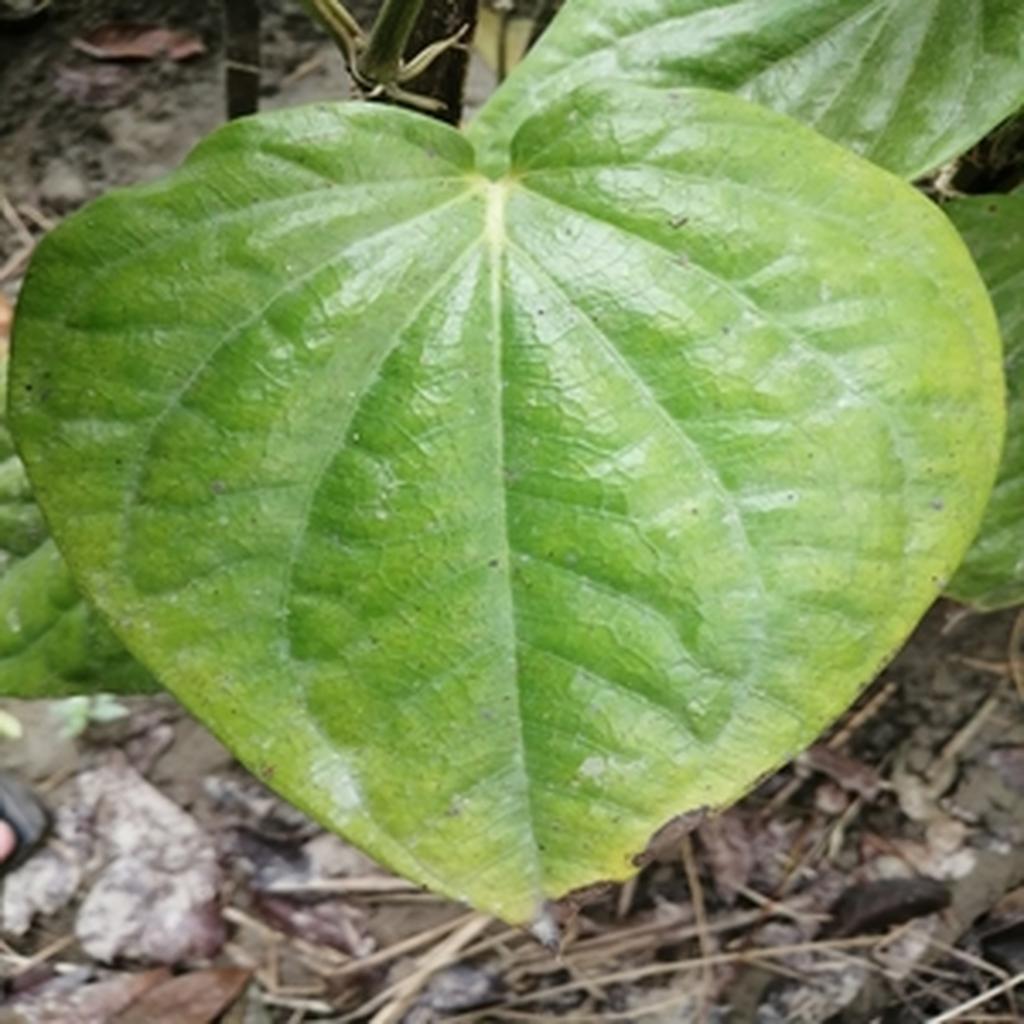
Label: Leaf_Rot